Kailash Kher

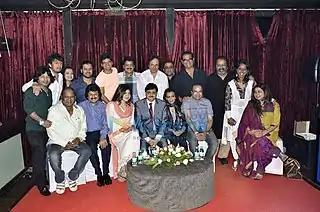
Kher with other Bollywood playback singers

He not only performed for the Southeast Asian diaspora, but also for international audiences in festivals and venues such as GlobalFest at New York's Webster Hall, Kennedy Center (Washington D.C.), Stern Grove Festival (San Francisco), Celebrate Brooklyn, Santa Monica Pier Festival (LA), Fillmore Center (San Francisco), Hollywood Bowl (LA), Hammersmith Apollo (London), Symphony Hall (Birmingham), Massey Hall (Toronto).